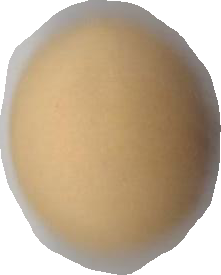
Variety: Dega